Liverpool City Region

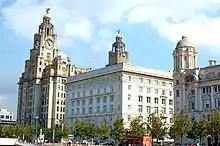
Liverpool has the largest wealth management industry in the UK outside of London. Global firms such as Pershing LLC, Investec and Rathbones have major offices in the city.

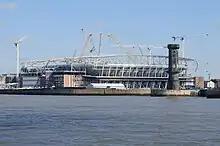
Construction of new Everton Stadium at Bramley-Moore Dock, Liverpool Waters. At the time of construction, it was regarded as the largest single-site private sector development in the United Kingdom

The Liverpool City Region is strongly established as an important driving force in the economy of Northern England and as a strategic sea and air gateway to the European Union. It connects to North America, Ireland, the Isle of Man, Europe and beyond; serving international, national and regional markets, investors and visitors. In 20082010, Liverpool had the UK's fastest growing economy outside London, one of the UK's top three biomedical centres, and has the UK's second largest wealth management industry.